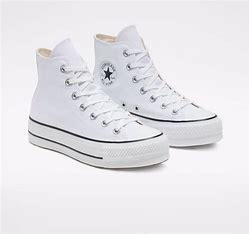
Brand: Converse
Model: Chuck Taylor All Star Platform